53rd Berlin International Film Festival

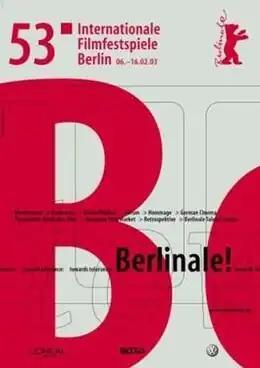
Festival poster

The 53rd annual Berlin International Film Festival was held from February 6–16, 2003. The festival opened with musical film "Chicago" by Rob Marshall and closed with Martin Scorsese's "Gangs of New York", both films played out of competition at the festival.